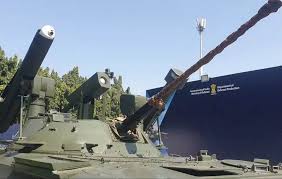
Label: BMP-2